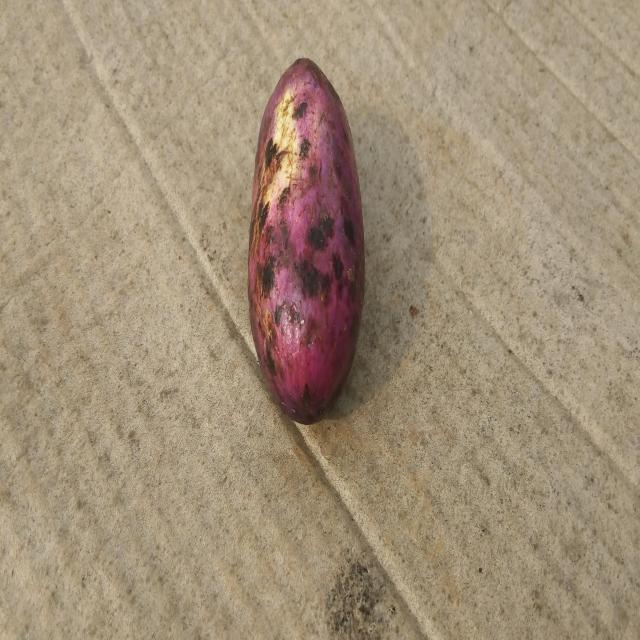
Plum grade: spotted